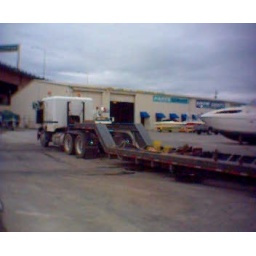
Here's how a large boat makes it's way without water... by truck